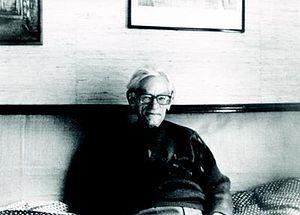
Roger Godement, né le 1ᵉʳ octobre 1921 au Havre et mort le 21 juillet 2016 à Villejuif dans le Val-de-Marne, est un mathématicien français, connu pour ses travaux en analyse fonctionnelle, topologie algébrique et théorie des groupes, ainsi que pour ses nombreux livres portant sur des sujets très variés à des niveaux accessibles aux étudiants des premières années d'université.